Santo Domingo Church (Quezon City)

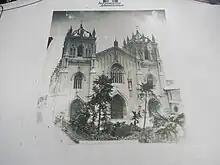
A picture of the original church structure in Intramuros

A few months after the 1863 earthquake, Félix Róxas presented a plan for the church's reconstruction, partly following the plan of the previous church and utilizing some of its salvageable parts. On August 30, 1864, the cornerstone of the fifth structure was laid. In it was placed a lead box, containing art objects, gold coins, medals of saints and other things belonging to the . Construction occurred from 1864 to 1887 in the neo-Gothic style, using Philippine building materials. The immense columns resembling spreading tree branches, were of acle, molave and ipil. The vault was of zinc or galvanized iron. The stained glass windows were ordered from Europe. The four retablos were made under the direction of Father Joaquín Sabater, a professor of drawing at the University of Santo Tomás. Alberoni directed the painting of the main altar.